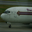
Label: airplane